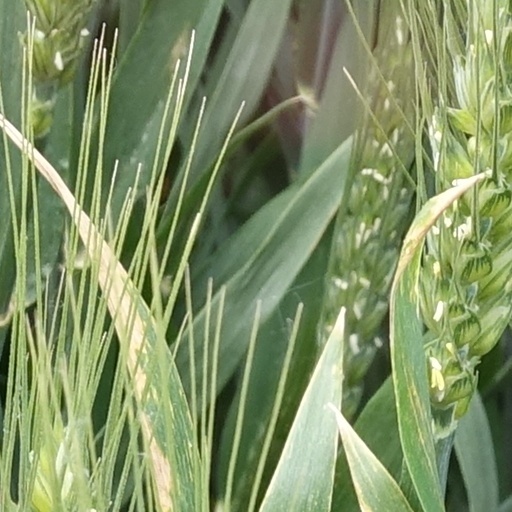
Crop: wheat